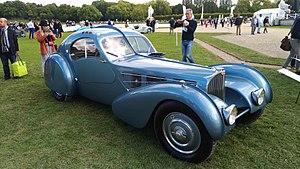
Chantilly Arts &amp
Le Chantilly Arts & Elegance Richard Mille est un concours d'élégance d'automobiles bisannuel, qui se déroule dans le domaine du Château de Chantilly, dans l’Oise depuis 2014.